Te Deum (Berlioz)

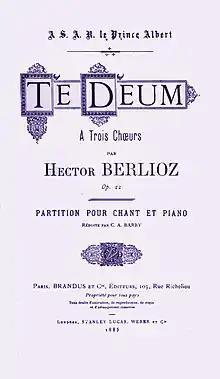
1883 vocal score of the Berlioz Te Deum

The Te Deum (Op. 22 / H.118) by Hector Berlioz (1803–1869) was completed in 1849. Like the earlier and more famous ""Grande Messe des Morts"", it is one of the works referred to by Berlioz in his Memoirs as "the enormous compositions which some critics have called architectural or monumental music." While the orchestral forces required for the "Te Deum" are not as titanic as those of the "Requiem", the work calls for an organ that can compete on equal terms with the rest of the orchestra. It lasts approximately fifty minutes and derives its text from the traditional Latin Te Deum, although Berlioz changed the word order for dramatic purposes.